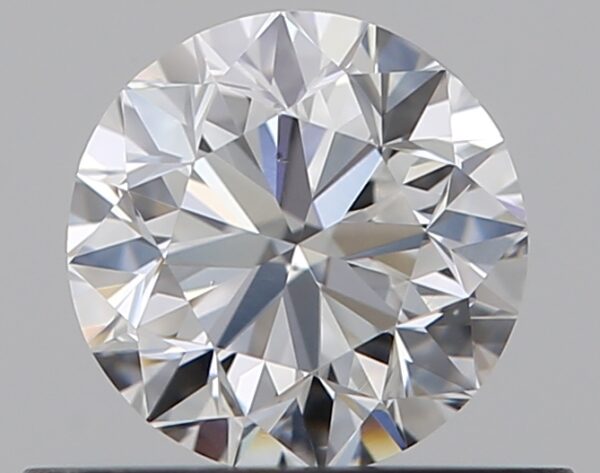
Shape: round
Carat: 0.5
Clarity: VS2
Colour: E
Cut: VG
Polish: EX
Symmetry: VG
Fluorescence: N
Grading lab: GIA
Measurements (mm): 4.93 x 4.96 x 3.2